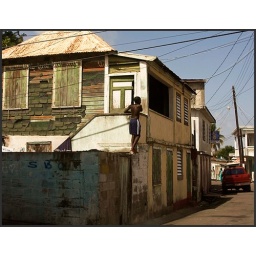
I liked the combination of color and texture of the house and the young boy climbing around on the ledge of a house in the heat of the day.